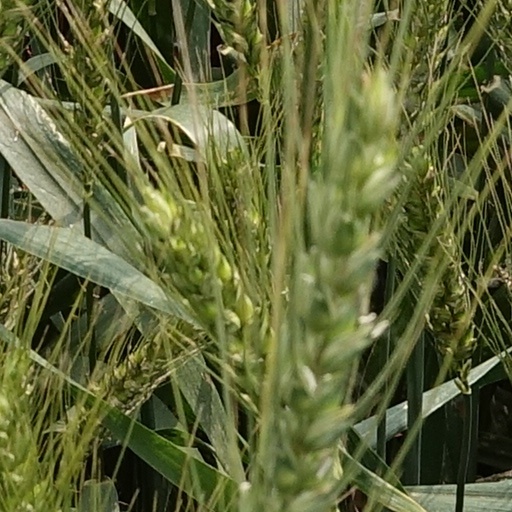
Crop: wheat